Irmã Dulce

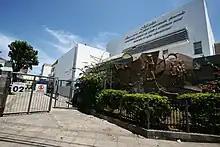
Obras Sociais Irmã Dulce

The Charitable Works Foundation of Sister Dulce is a private charity chartered under Brazilian law. It is accredited at federal, state and municipal levels and registered by the National Welfare Council and the Federal Ministry of Education.